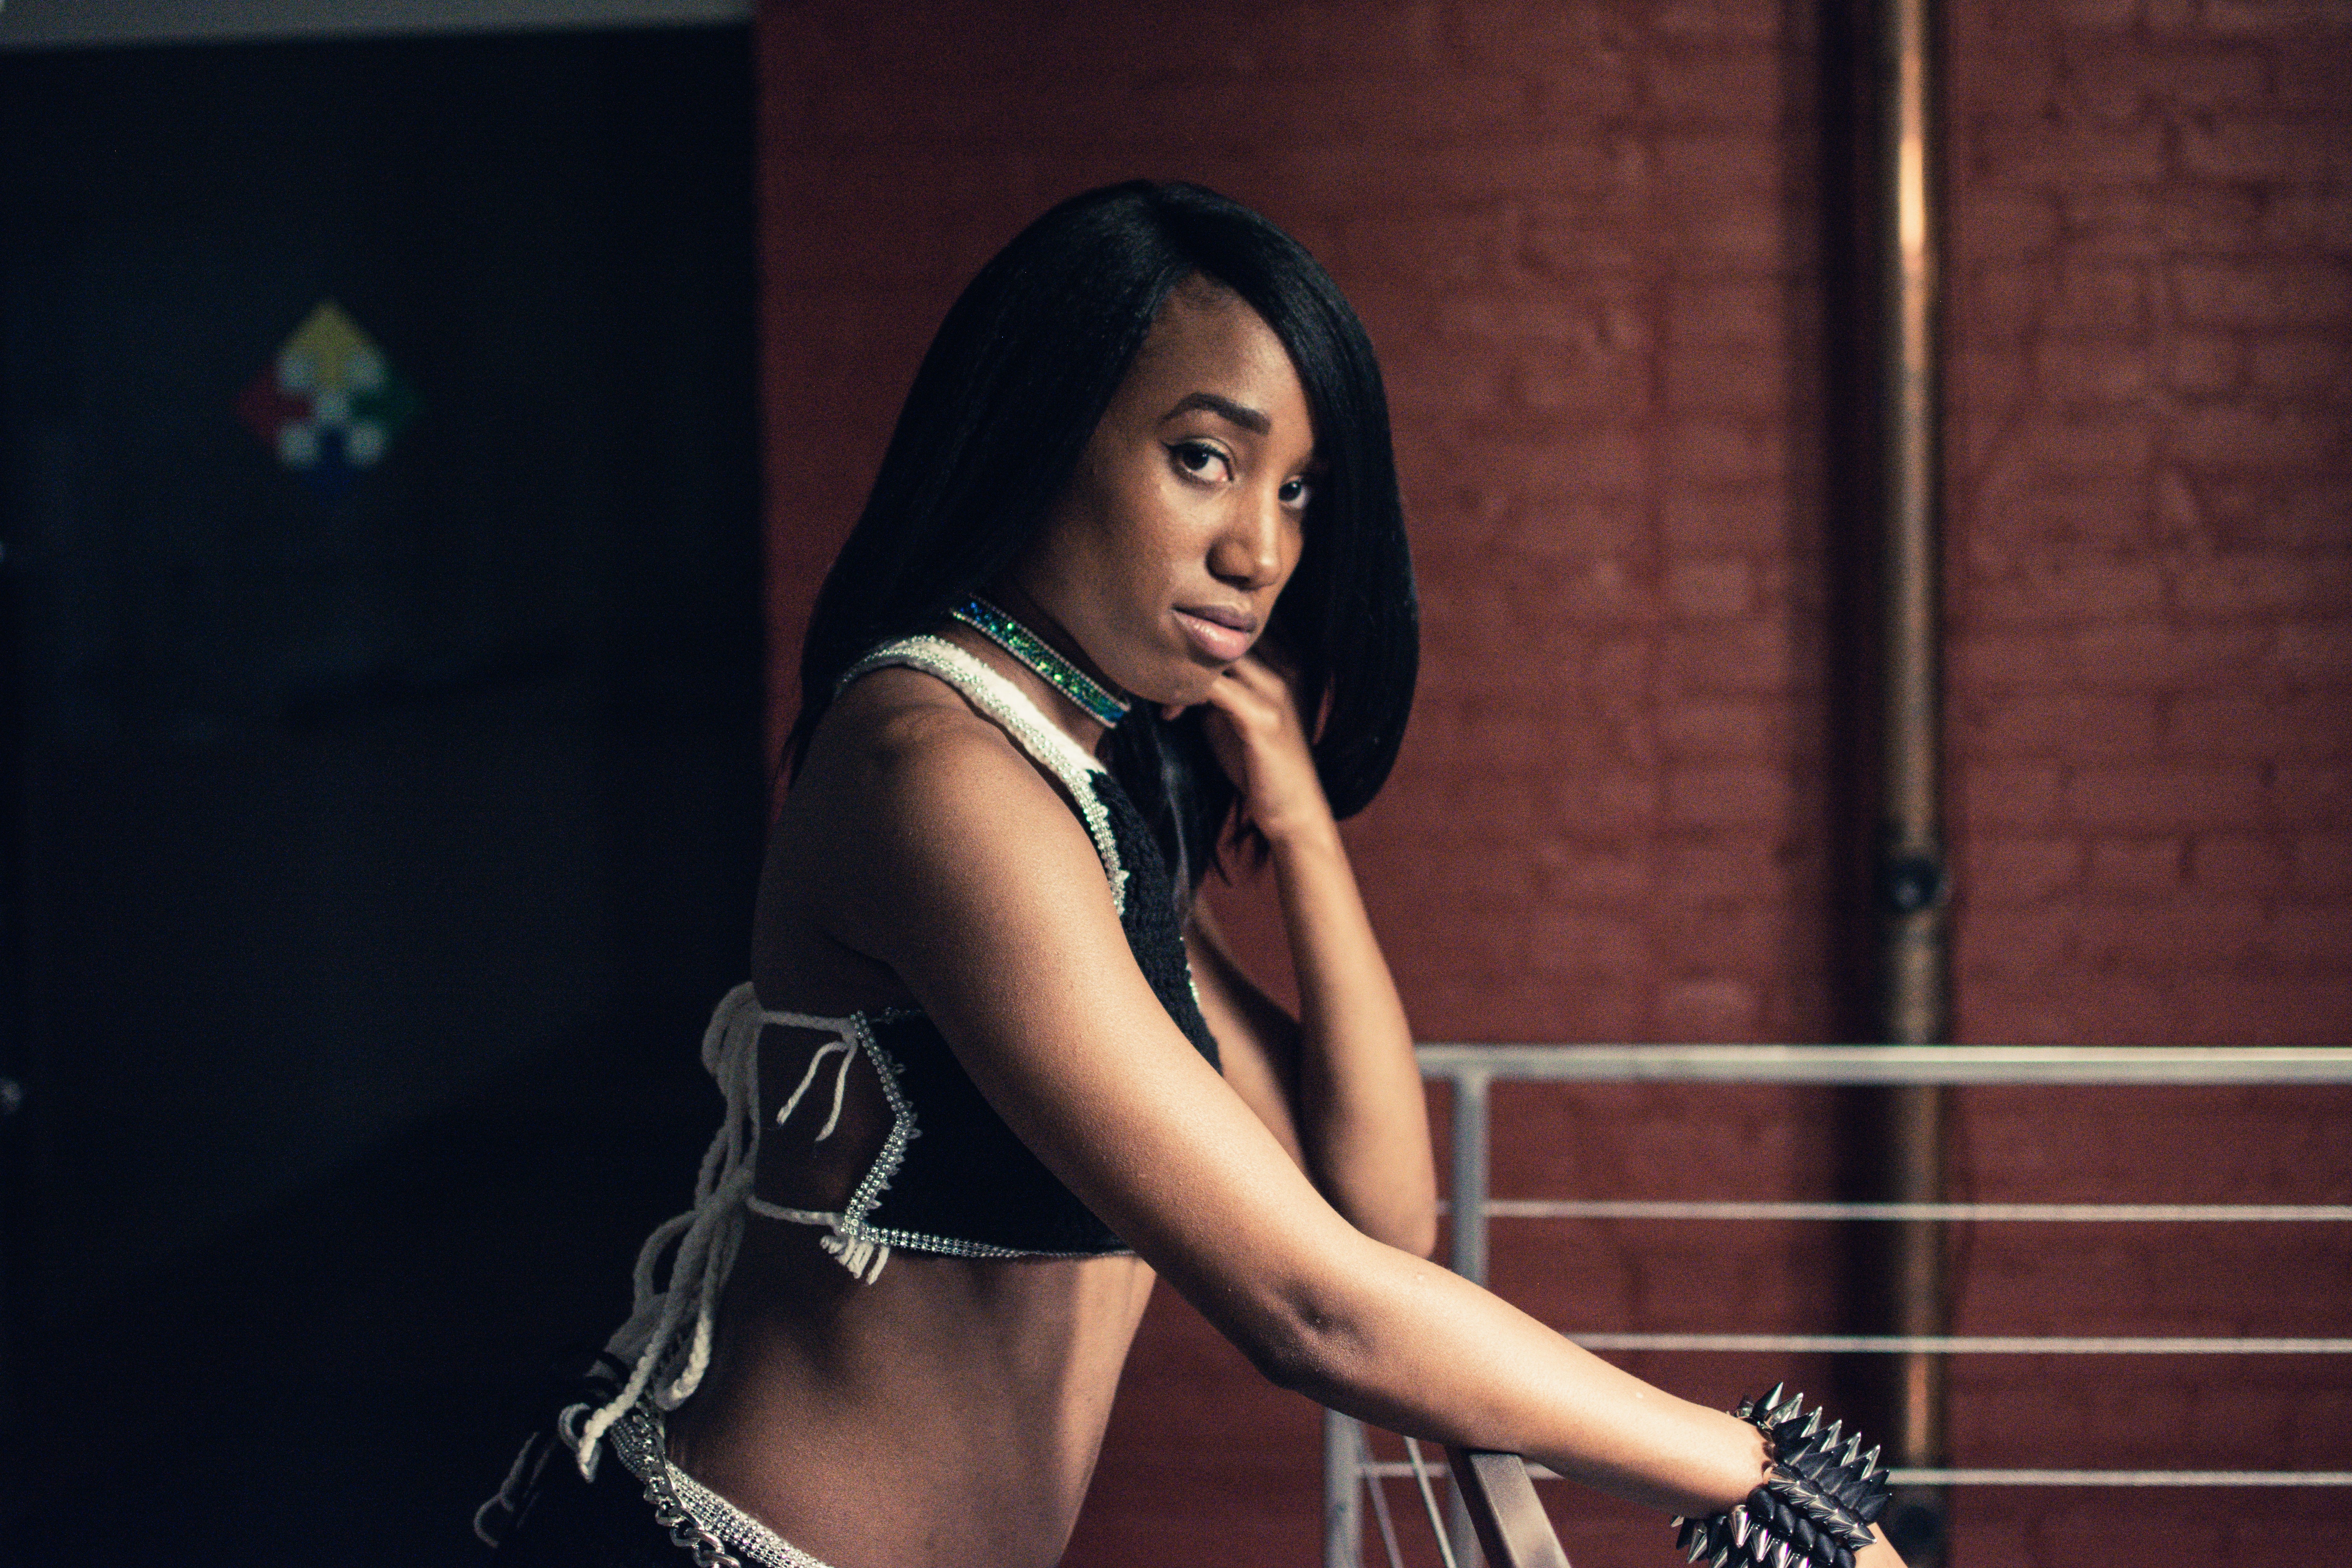
beauty, model, fashion, photo shoot, black hair, photography, flash photography, leg, muscle, long hair, abdomen, lingerie, brown hair, bikini, thigh